Canada-class submarine

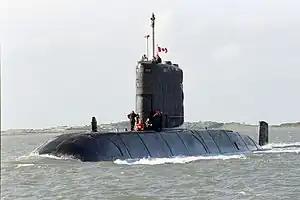
HMCS "Windsor", one of the "Upholder"s later acquired to replace the "Oberon"s

The Conservative government sought re-election 1988, winning in November. However, public opinion had turned against the program and Prime Minister Brian Mulroney placed the submarines behind other costly government priorities. Government support of the project was seen to be flagging when Perrin Beatty was moved to another Cabinet position and replaced by Bill McKnight as Minister of Defence. Due to internal as well as external opposition to the acquisition of nuclear-powered submarines, a rising federal debt, and with the lessening of tensions between NATO and the Warsaw Pact, the submarines were officially cancelled as part of the federal budget released in April 1989.